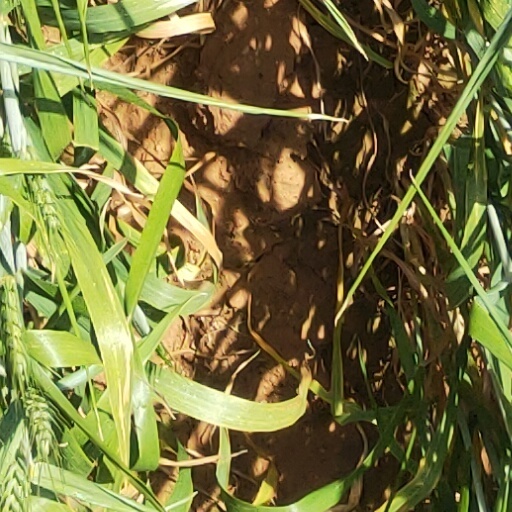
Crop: wheat